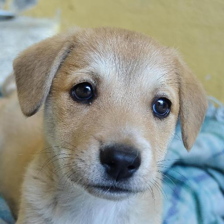
Label: animals